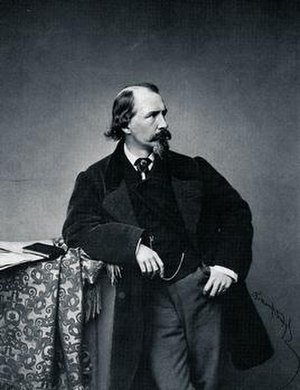
Emanuel Geibel
Emanuel Geibel.
Franz Emanuel August Geibel var en tysk digter.